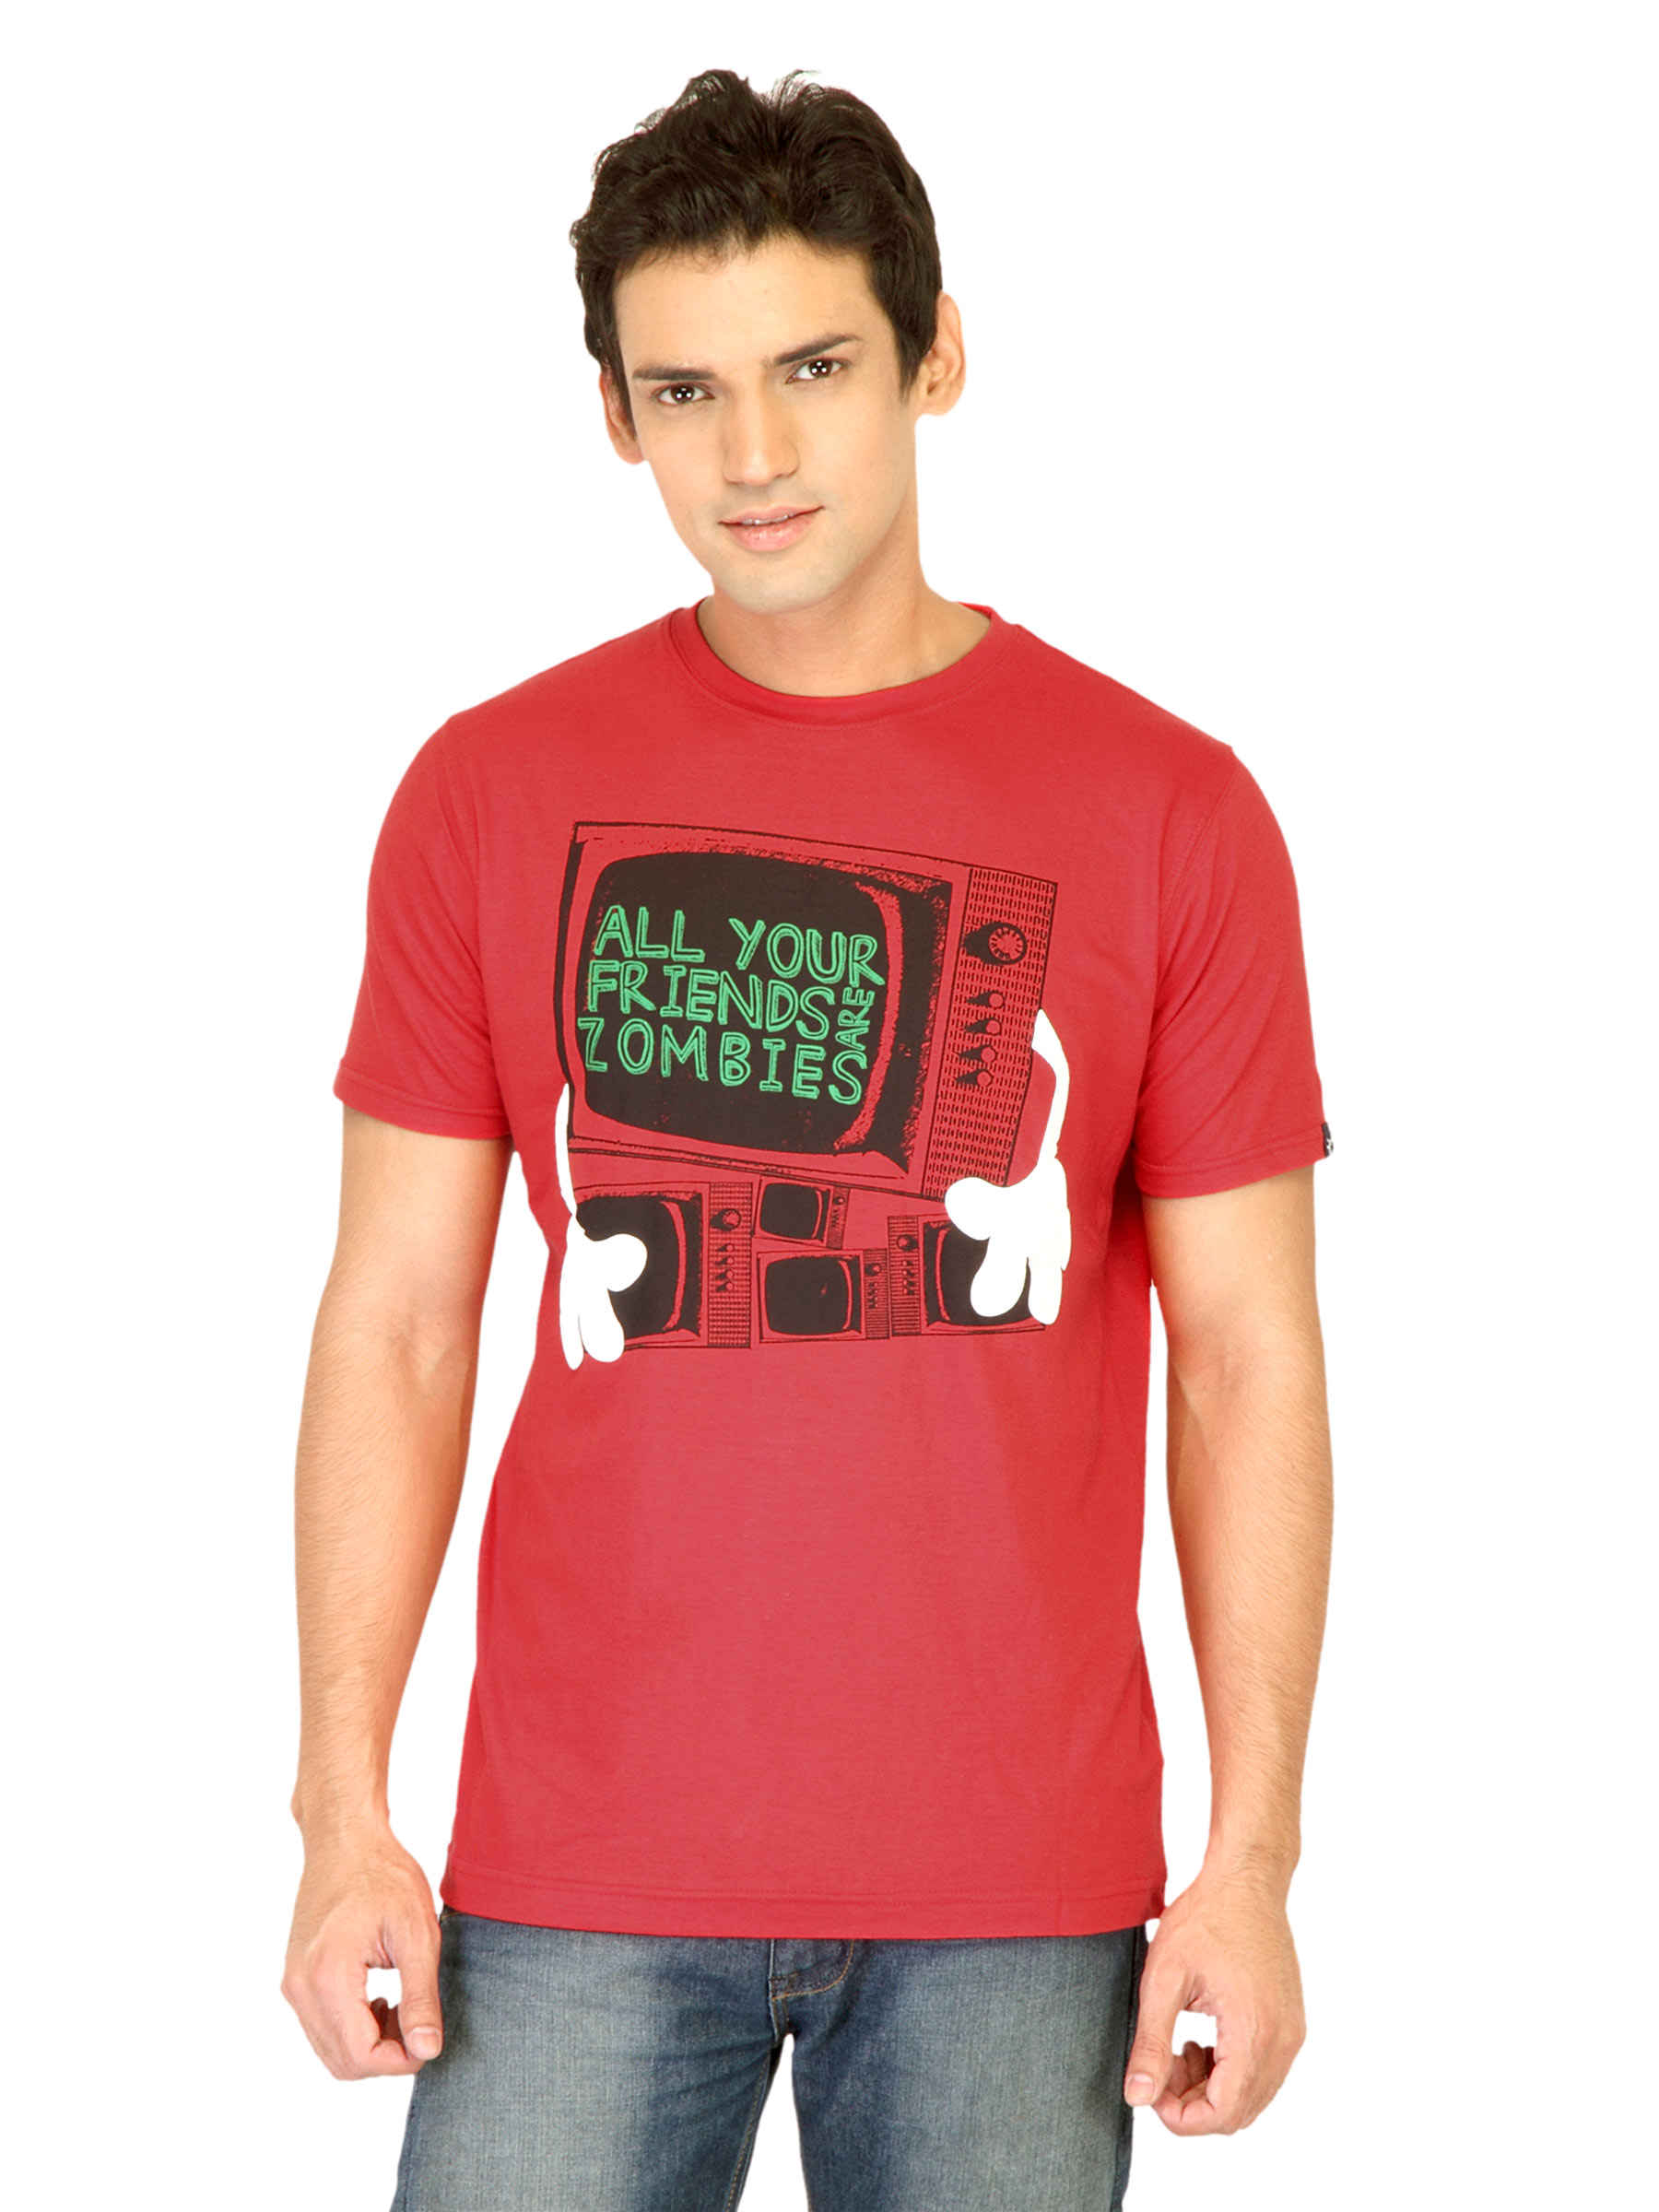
Probase Men Printed Red Tshirts
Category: Apparel / Topwear / Tshirts
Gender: Men
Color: Red
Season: Fall 2011
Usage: Casual